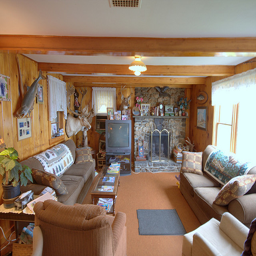
A living room filled with furniture next to a fire place.
A rustic living room adorned with animal heads.
An open living room has a low ceiling.
The room is cozy, and offers ample seating.
a living room with a low ceiling and it has a couple of couches